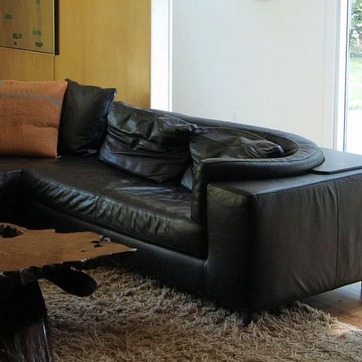
Material: leather